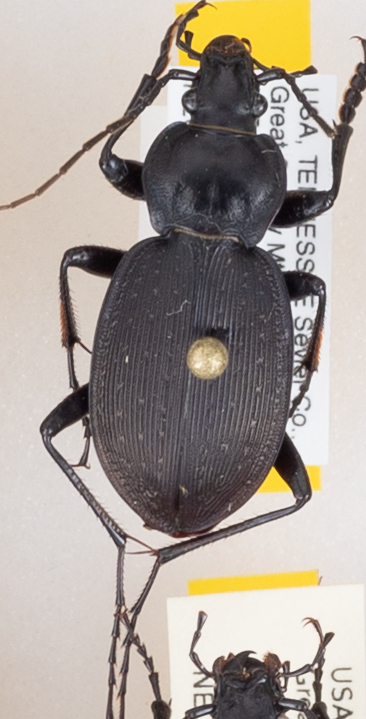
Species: Carabus goryi
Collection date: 2017-04-18
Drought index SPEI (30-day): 0.096
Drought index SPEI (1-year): -1.45
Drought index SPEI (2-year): -1.01